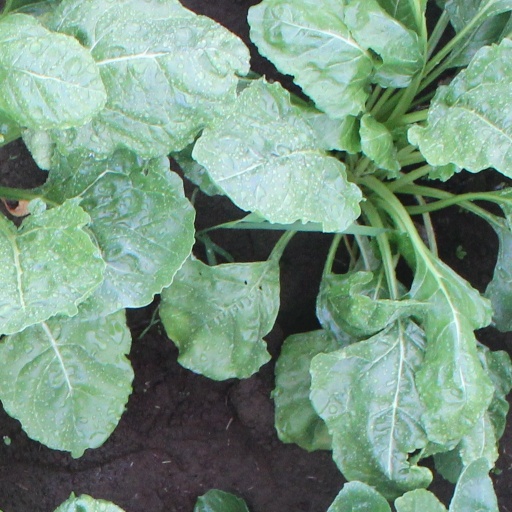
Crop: sugar beet